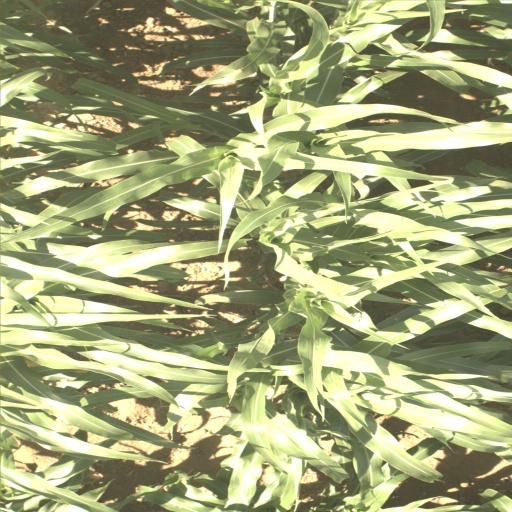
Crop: sorghum